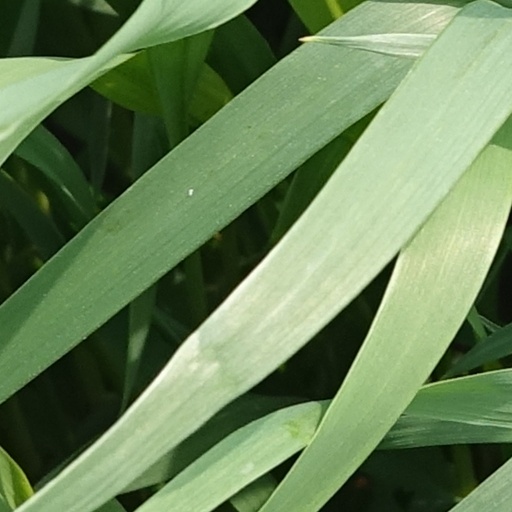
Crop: wheat